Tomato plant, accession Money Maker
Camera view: bottom (45 deg); turntable rotation: 240 degrees
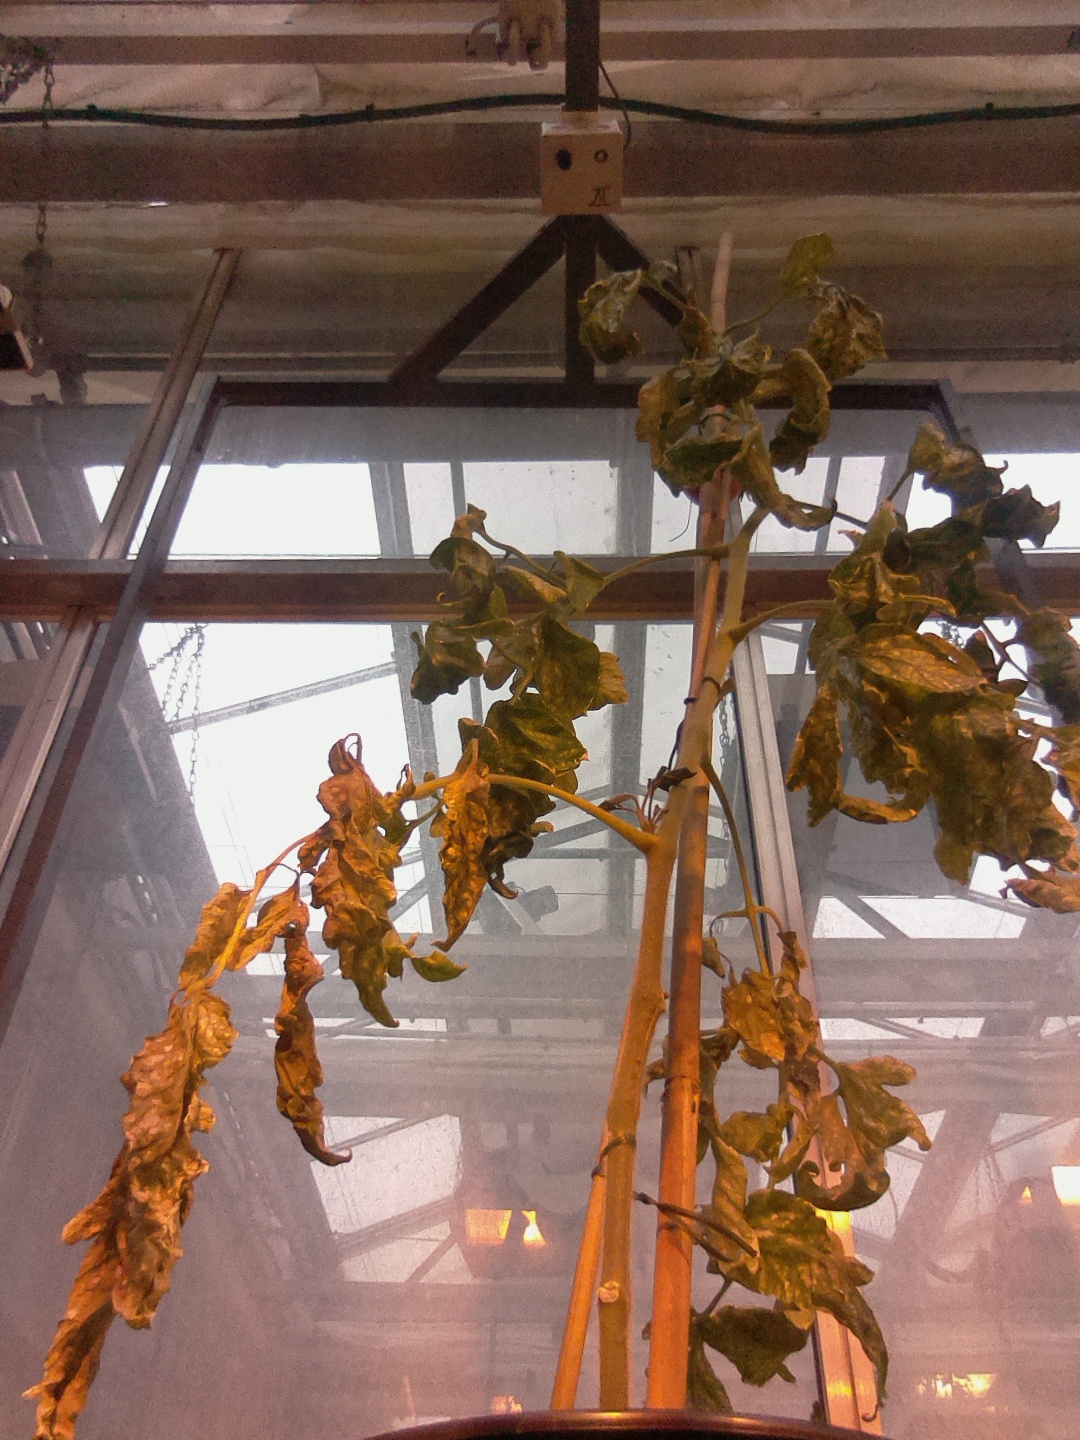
BBCH growth stage 80: fruits start showing typical ripe color (orange -> red)